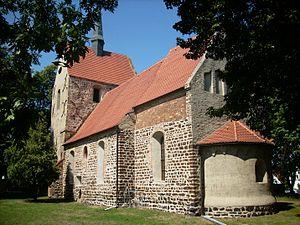
Muldestausee est une commune de l'arrondissement d'Anhalt-Bitterfeld en Saxe-Anhalt, en Allemagne. Elle a été créée le 1ᵉʳ janvier 2010 dans le cadre de la réforme communale en Saxe-Anhalt. Sur le territoire de la commune se trouve le lac de barrage Muldestausee dont elle a hérité le nom.